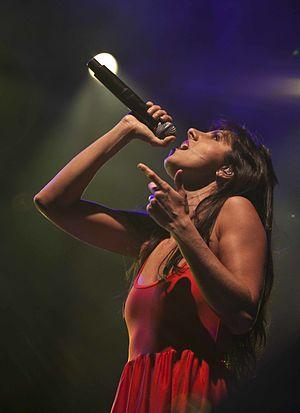
María Rodríguez, La Mala ou Mala Rodríguez, est une rappeuse espagnole née à Jerez de la Frontera le 13 février 1979.